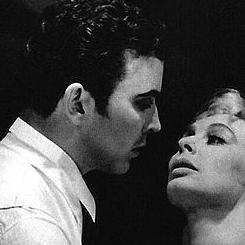
Age: 35